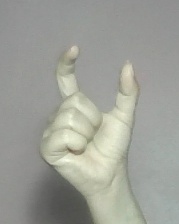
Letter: nun